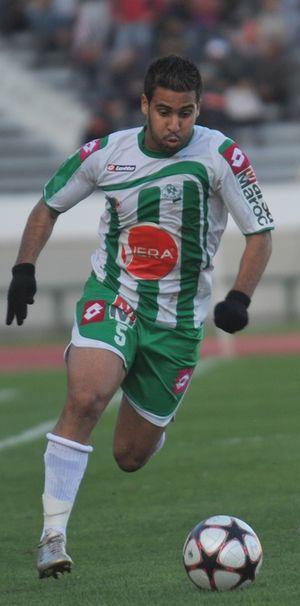
Mohsine Moutouali, joueur du Raja de Casablanca (en vert)
La saison 2019-2020 du Raja Club Athletic est la 71ᵉ saison de l'histoire du club depuis sa fondation le 20 mars 1949. Elle fait suite à la saison 2018-2019 qui a vu le Raja remporter la Coupe de la confédération et la Supercoupe de la CAF.
L'histoire du Raja Club Atheltic débute au milieu du XXᵉ siècle, au quartier populaire connu pour être le berceau de la résistance à cette époque, Derb Sultan, lorsqu'un groupe de syndicats marocains à leur tête Mahjoub Ben Seddik, chef historique de l'Union marocaine du travail, perçoivent le football comme un instrument d’émancipation et de résistance face au colonisateur, et cherchent à s'inscrire parmi les clubs sportifs de Casablanca. Ils décident finalement le 20 mars 1949 de fonder leur propre club : le Raja Club Athletic.
Mohsine Moutouali ou Moutaouali, né le 3 mars 1986 à Casablanca, est un footballeur international marocain évoluant au poste d'attaquant au Raja Club Athletic.